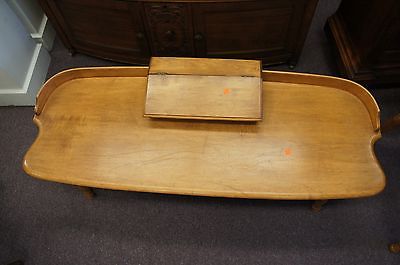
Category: table